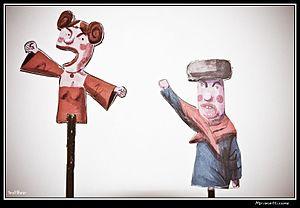
festival marionnettissimo
Marionnettissimo est un festival de marionnettes, créé par l'association Et Qui Libre / Marionnettissimo, dont l’objectif est le développement de la « culture marionnettique », tant auprès du public que des artistes et acteurs culturels.